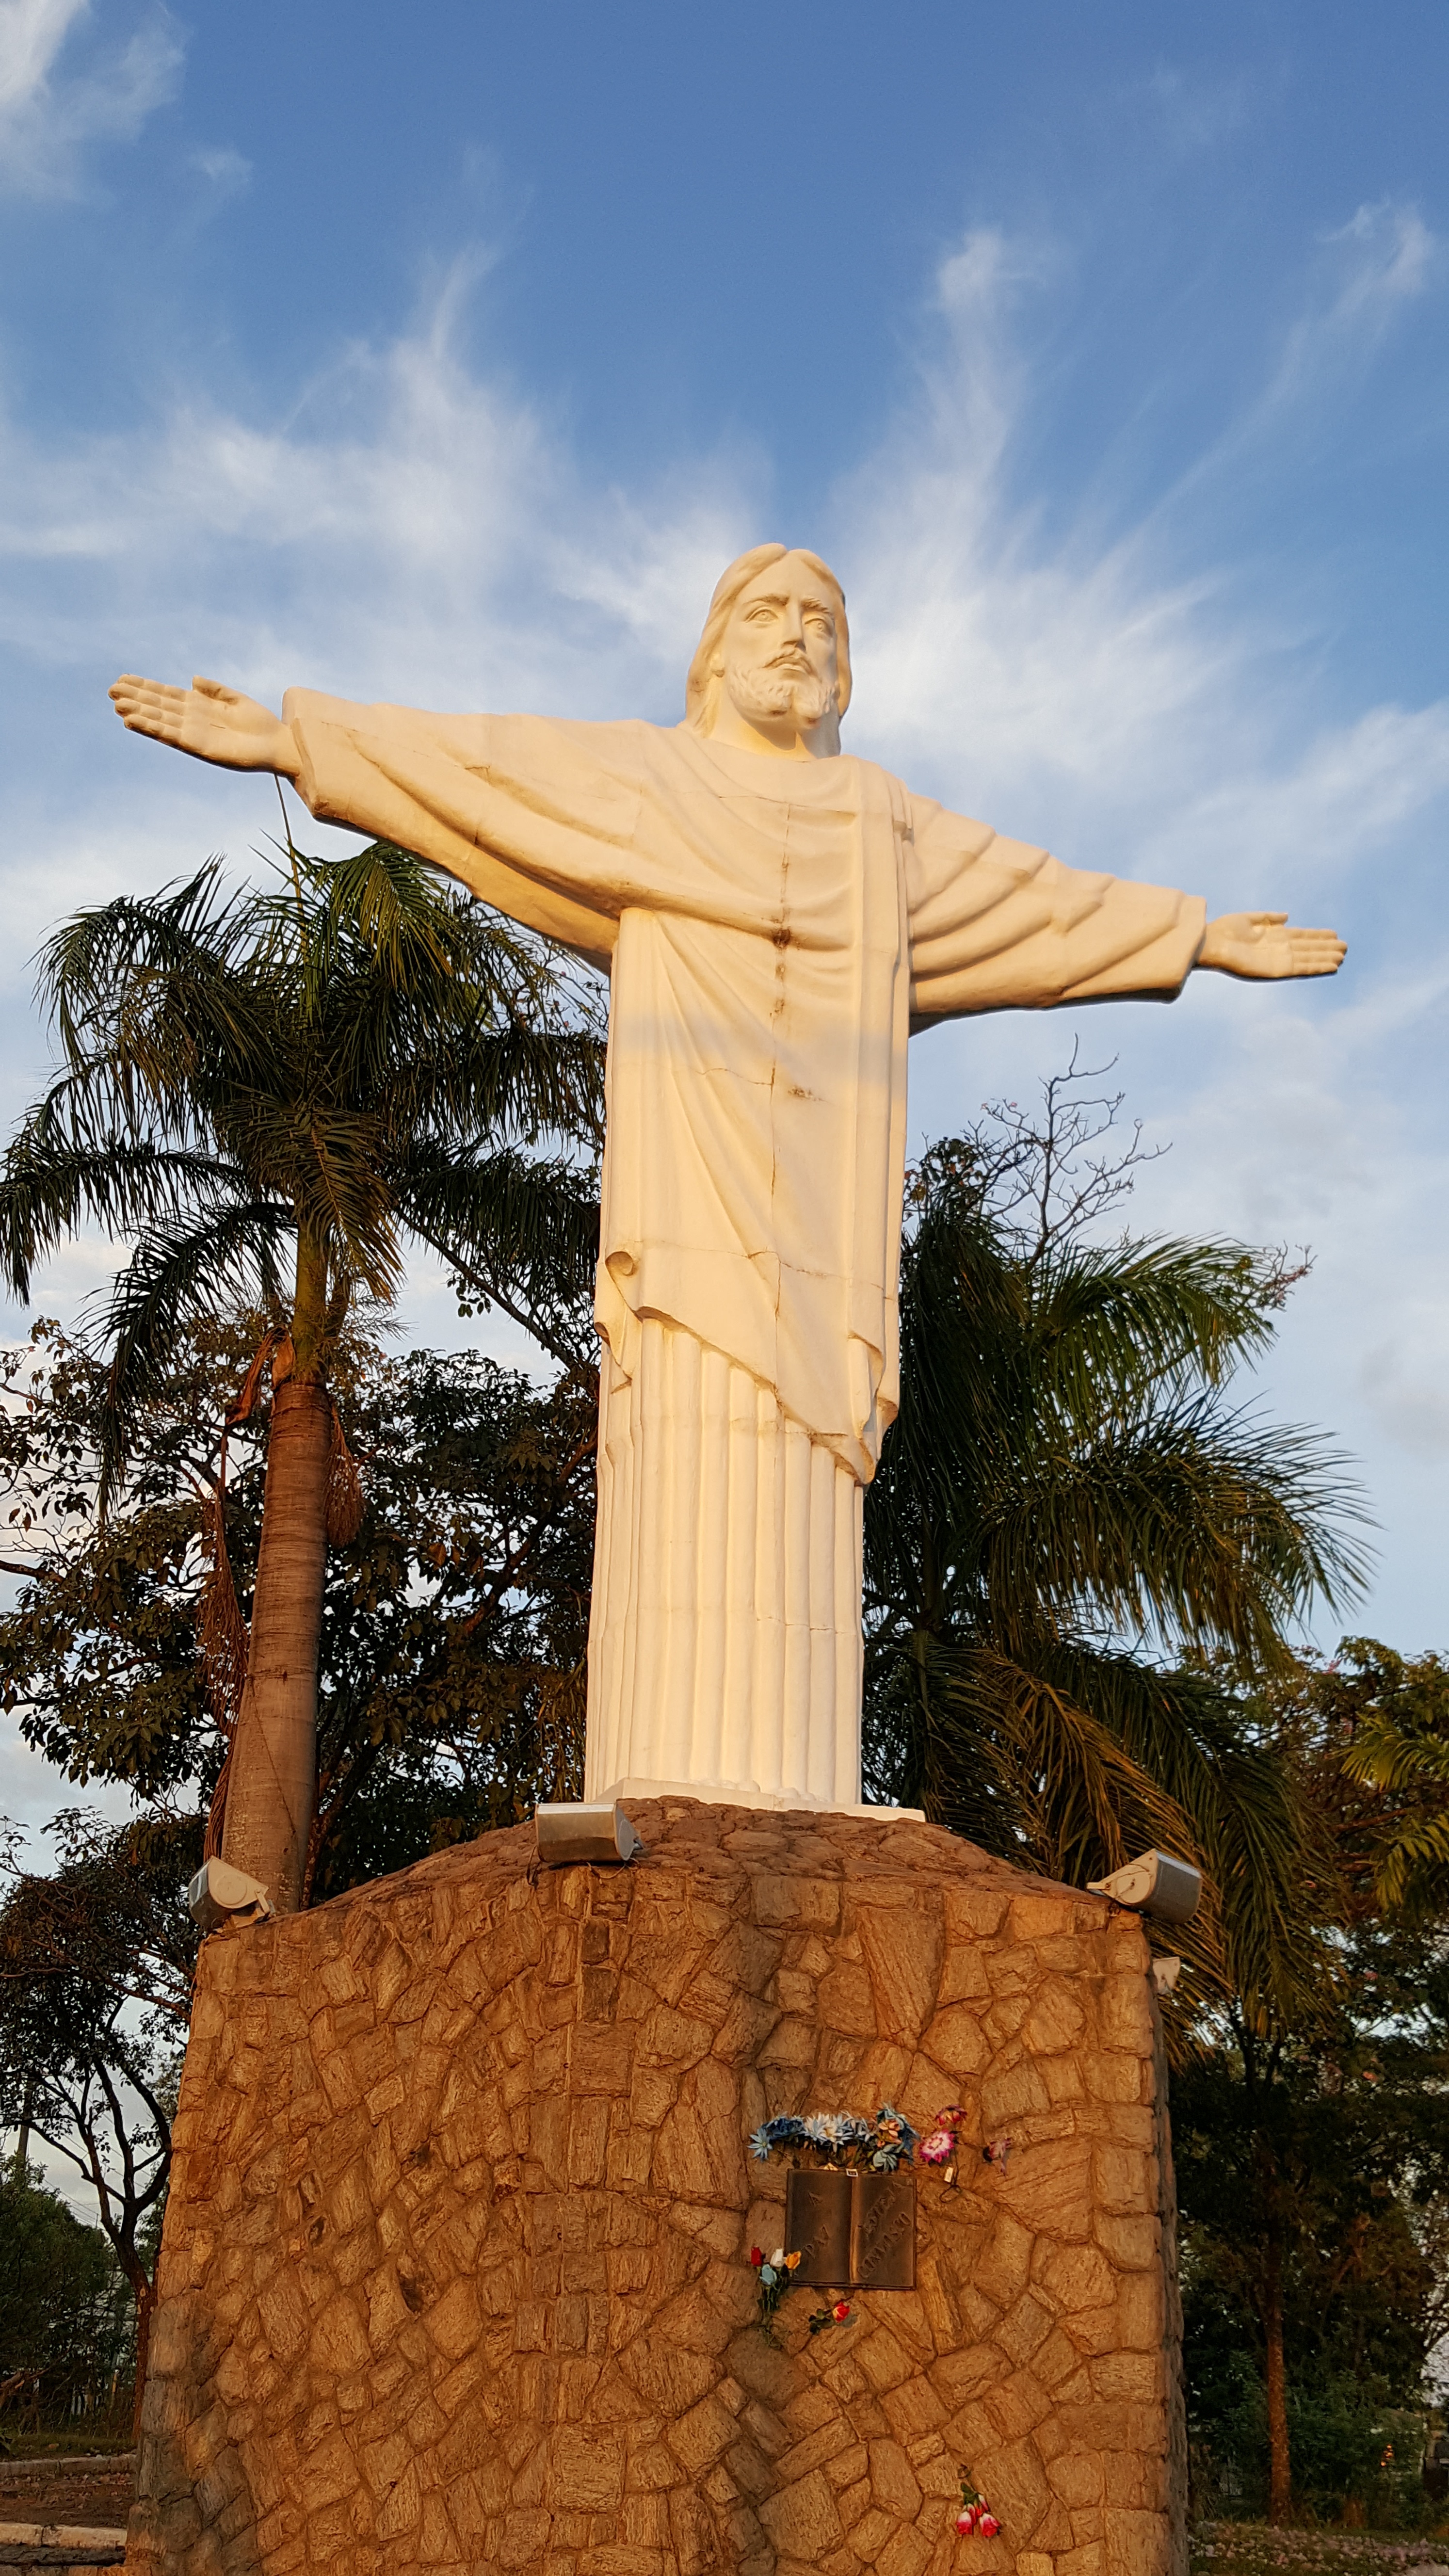
monument, statue, symbol, landmark, chapel, cross, sculpture, christ, memorial, temple, jesus, adamantine, ancient history